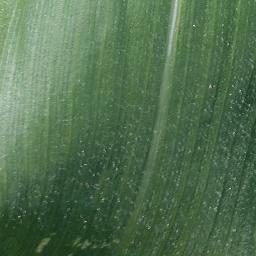
Label: Corn___healthy